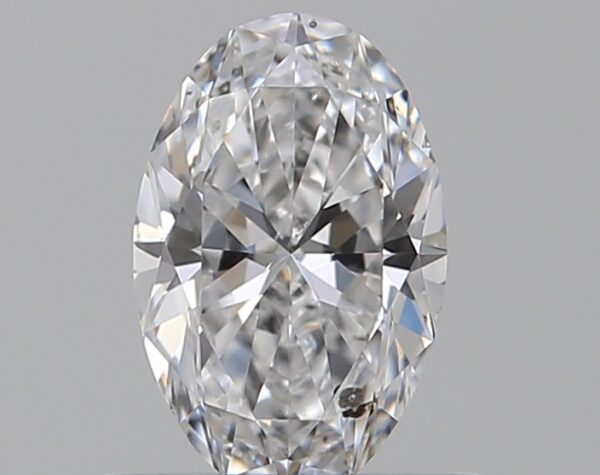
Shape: oval
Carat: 0.5
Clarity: SI2
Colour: D
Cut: EX
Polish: EX
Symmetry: VG
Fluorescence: N
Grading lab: GIA
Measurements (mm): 6.59 x 4.28 x 2.69